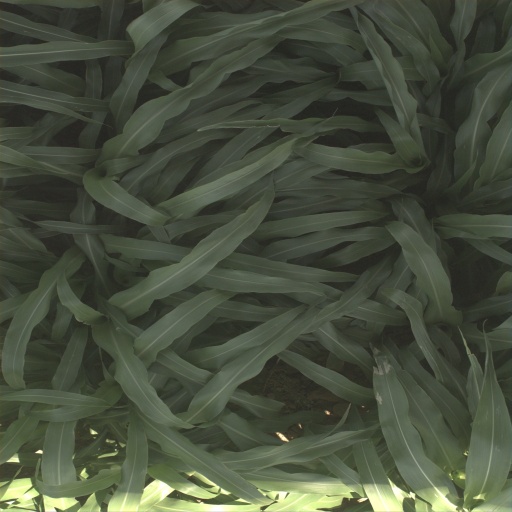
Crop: sorghum